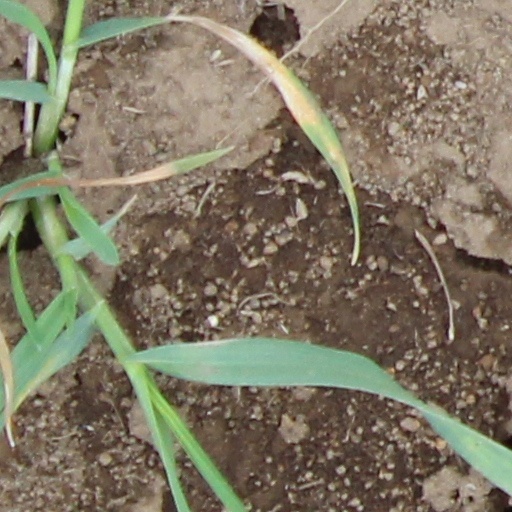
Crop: wheat